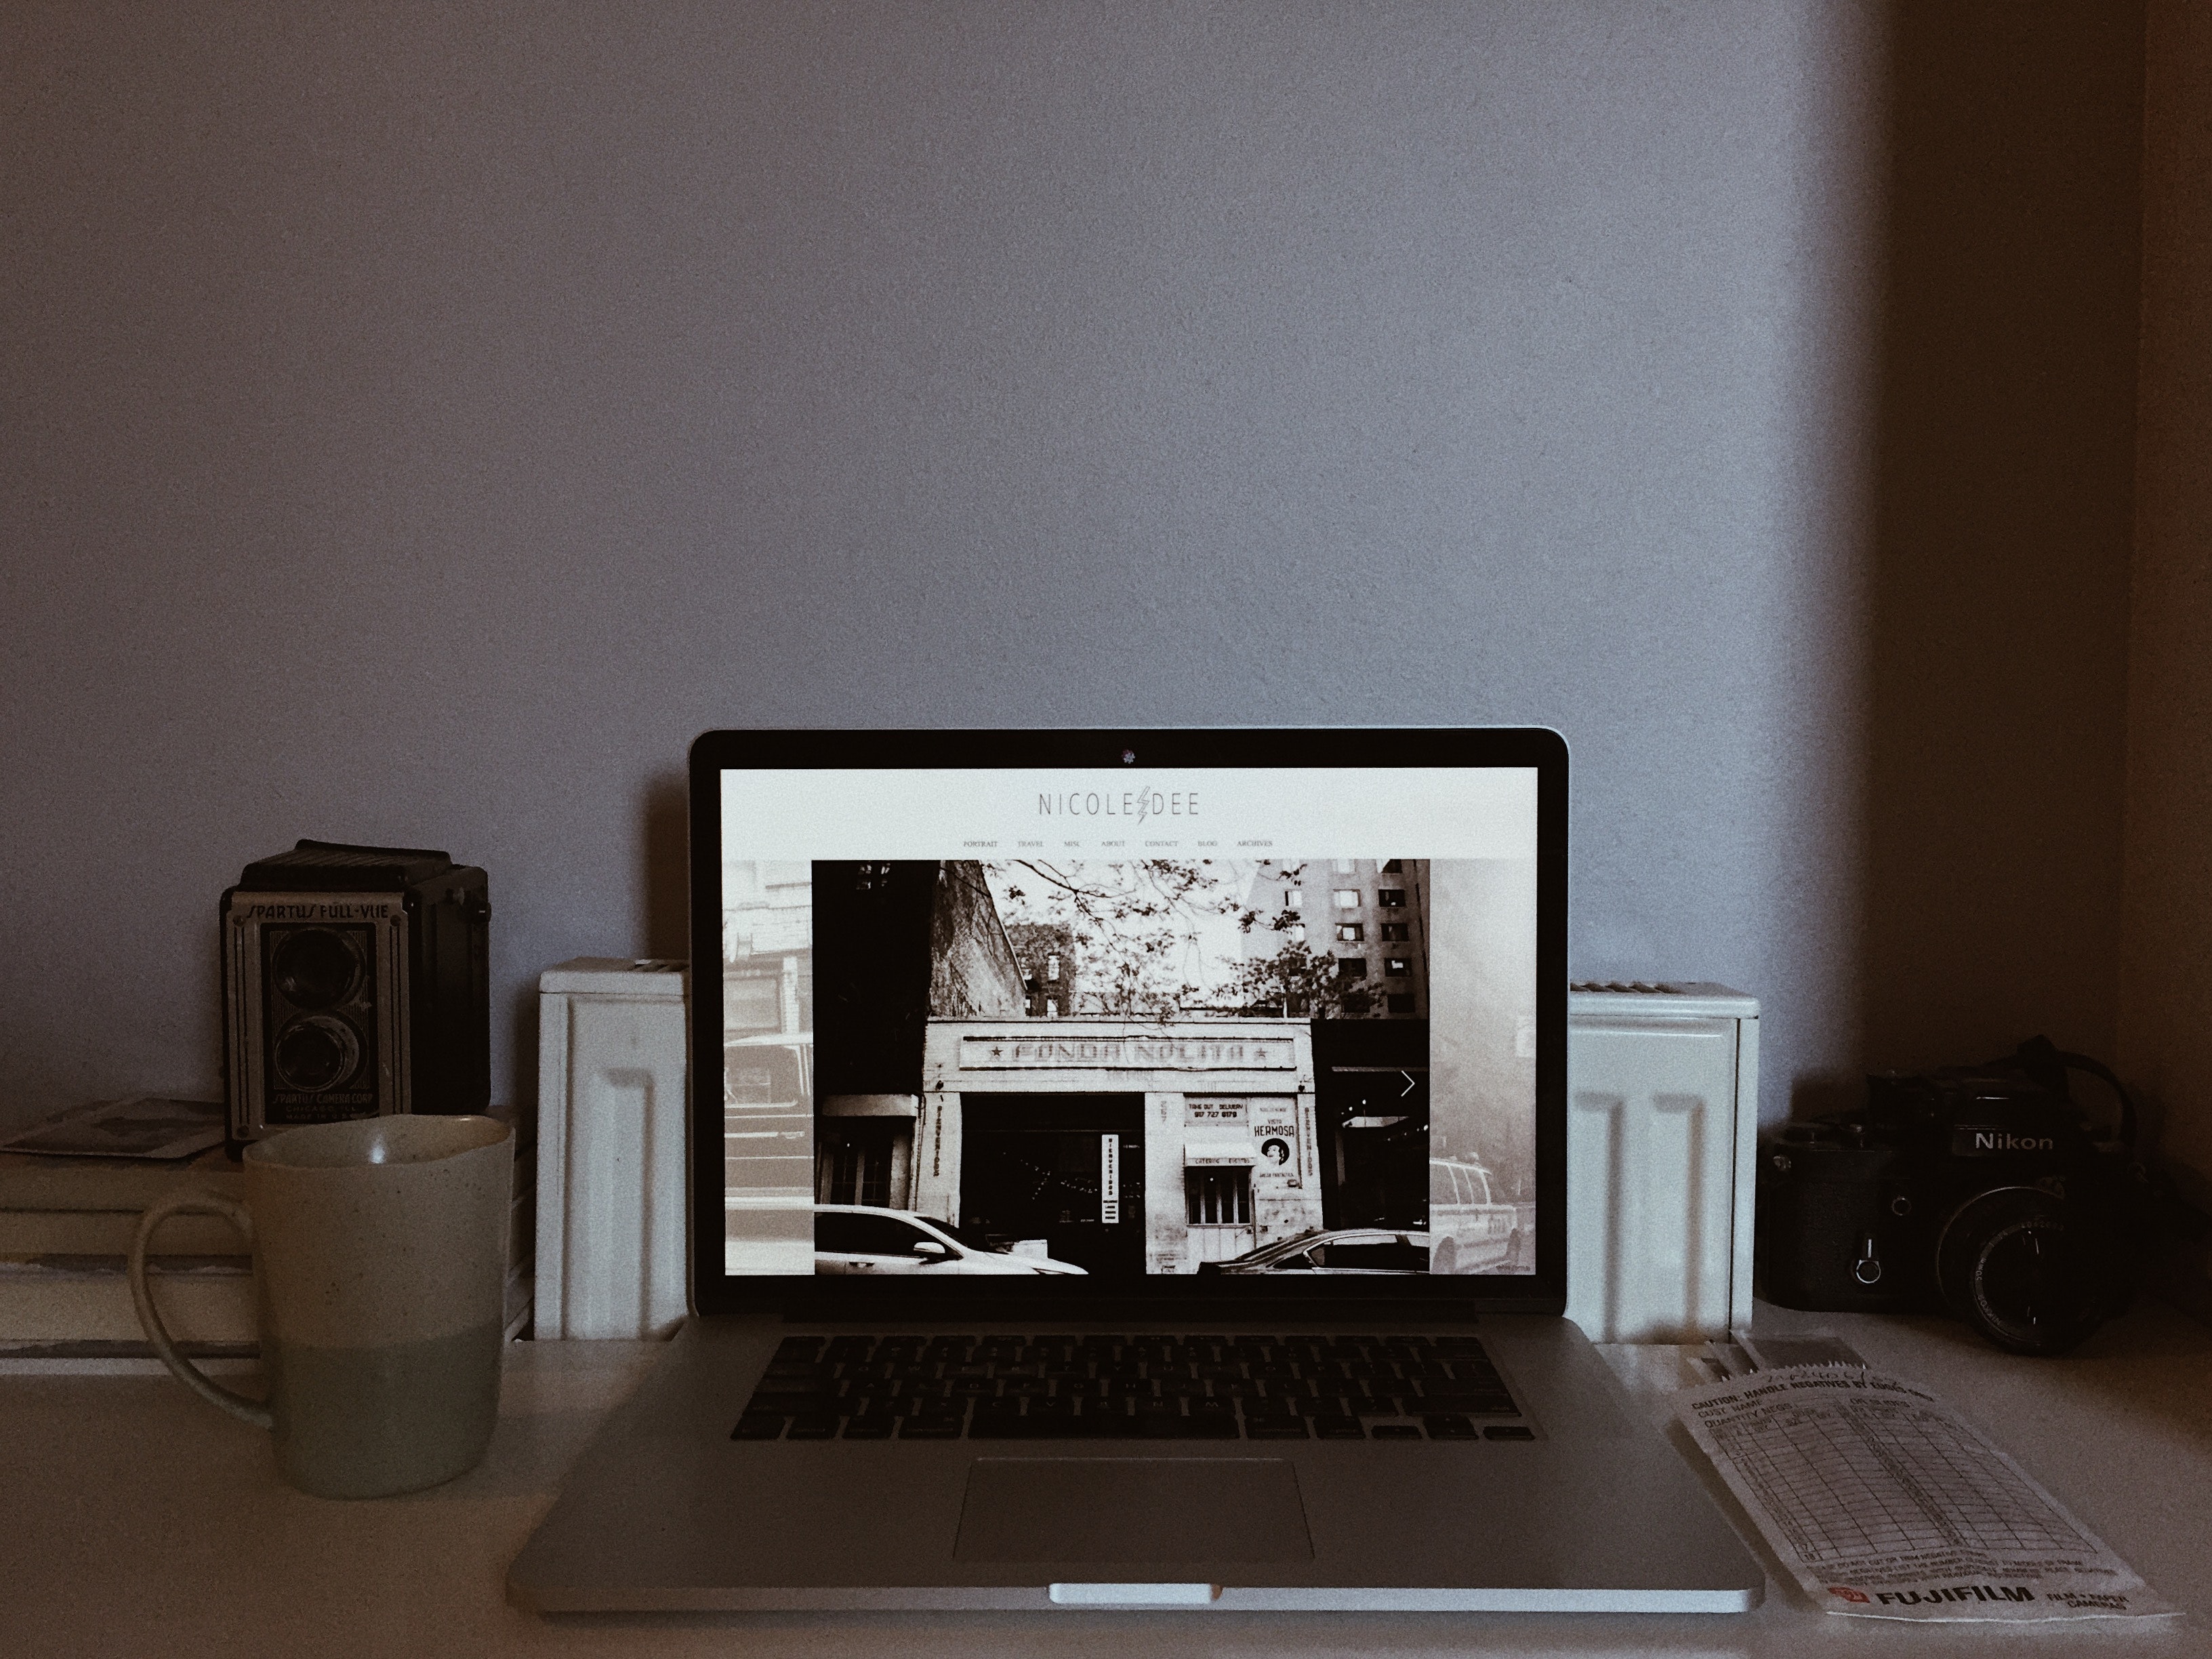
room, furniture, interior design, table, architecture, floor, electronics, house, Material property, desk, wood, building, home, living room, flooring, ceiling